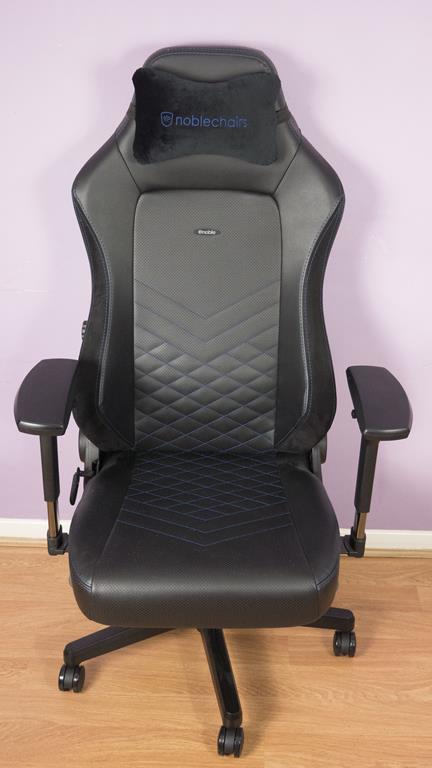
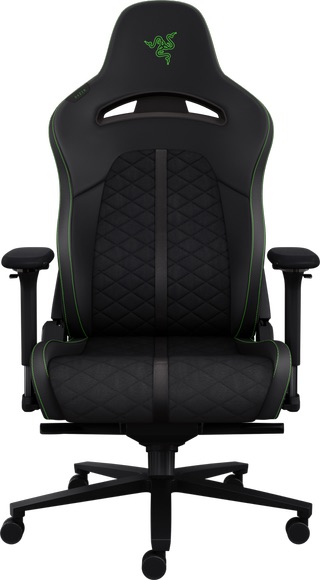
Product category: items_chair
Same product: no